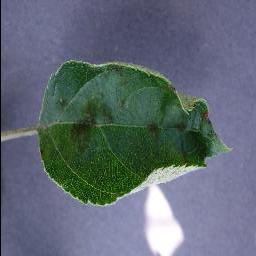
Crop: apple
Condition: scab